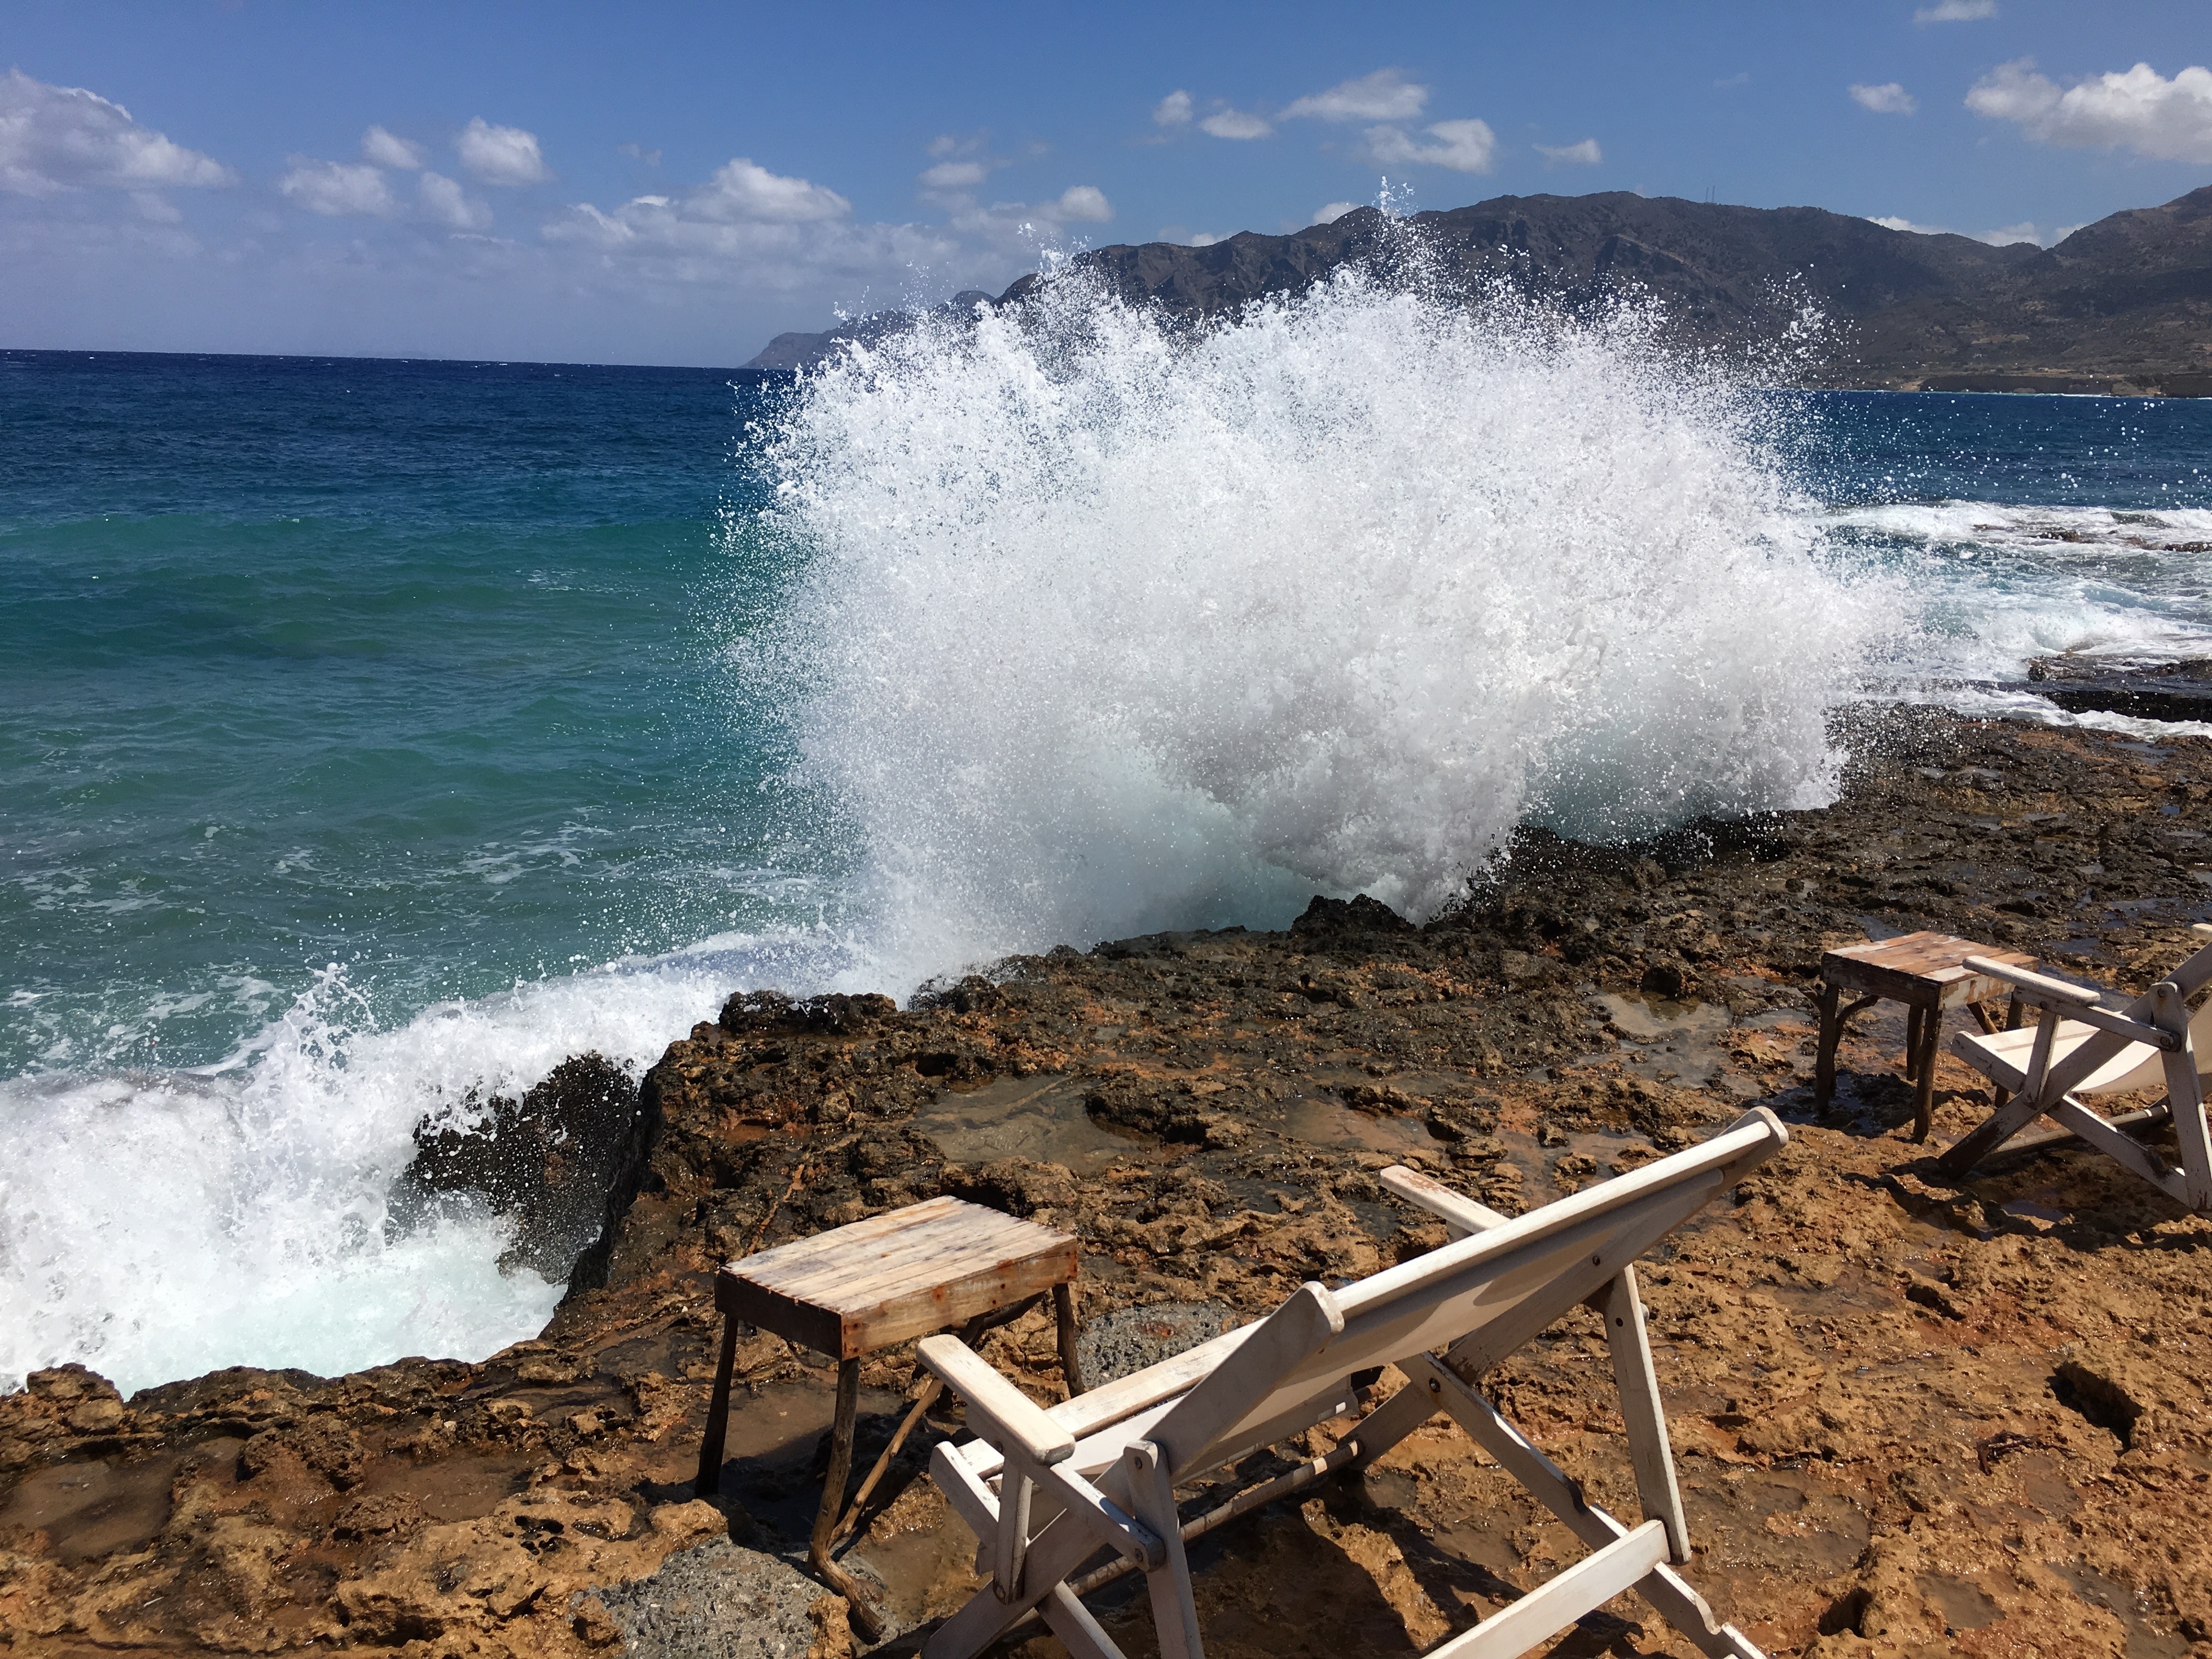
beach, landscape, sea, coast, water, nature, rock, ocean, sun, shore, wave, wind, cliff, terrain, body of water, blue sky, clouds, breakwater, branding, cape, geological phenomenon, wind wave